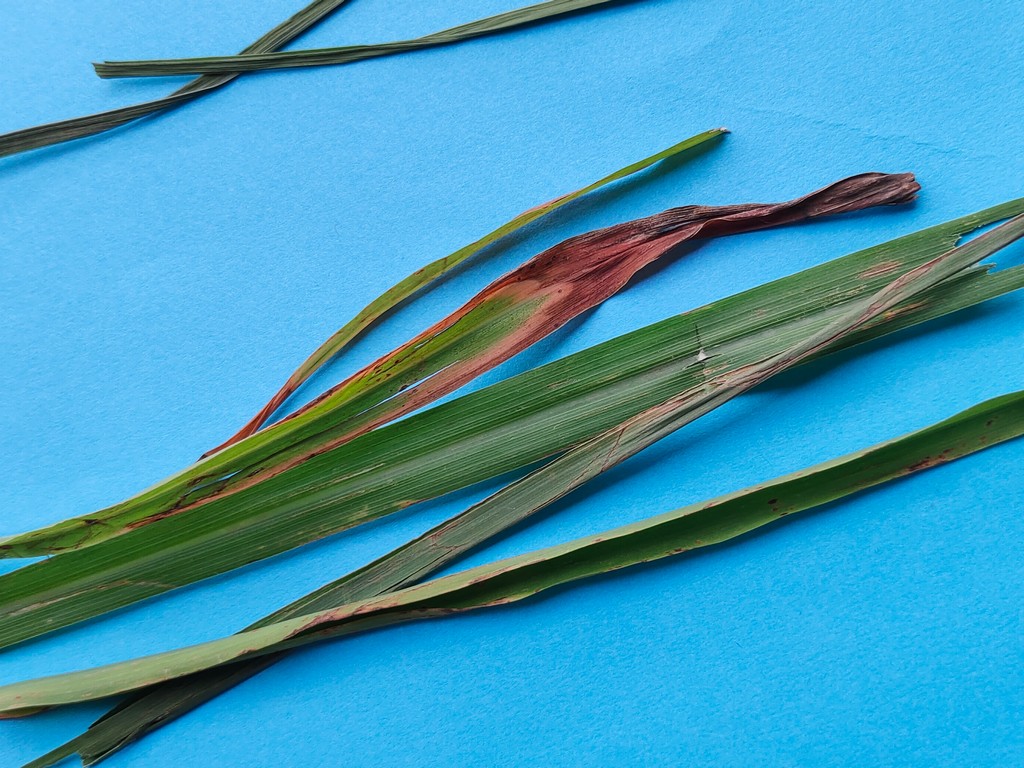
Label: Unhealthy